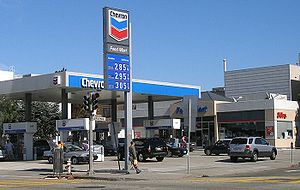
Chevron Corporation
Chevron Corporation er verdens fjerde-største ikke-statsejede olieselskab. Selskabet med hovedkvarter i San Ramon, CA, USA har aktiviteter i 180 lande, og er en af verden største selskaber indenfor olieraffinering og salg af brændstof.